Muhammad Ali Jinnah

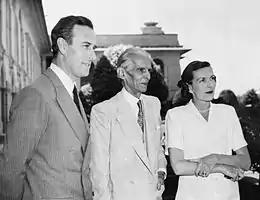
Lord Louis Mountbatten and his wife Edwina Mountbatten with Jinnah in 1947

The Japanese attack on Pearl Harbor in December 1941 brought the United States into the war. In the following months, the Japanese advanced in Southeast Asia, and the British Cabinet sent a mission led by Sir Stafford Cripps to try to conciliate the Indians and cause them to fully back the war. Cripps proposed giving some provinces what was dubbed the "local option" to remain outside of an Indian central government either for a period of time or permanently, to become dominions on their own or be part of another confederation. The Muslim League was far from certain of winning the legislative votes that would be required for mixed provinces such as Bengal and Punjab to secede, and Jinnah rejected the proposals as not sufficiently recognising Pakistan's right to exist. The Congress also rejected the Cripps plan, demanding immediate concessions which Cripps was not prepared to give. Despite the rejection, Jinnah and the League saw the Cripps proposal as recognising Pakistan in principle.